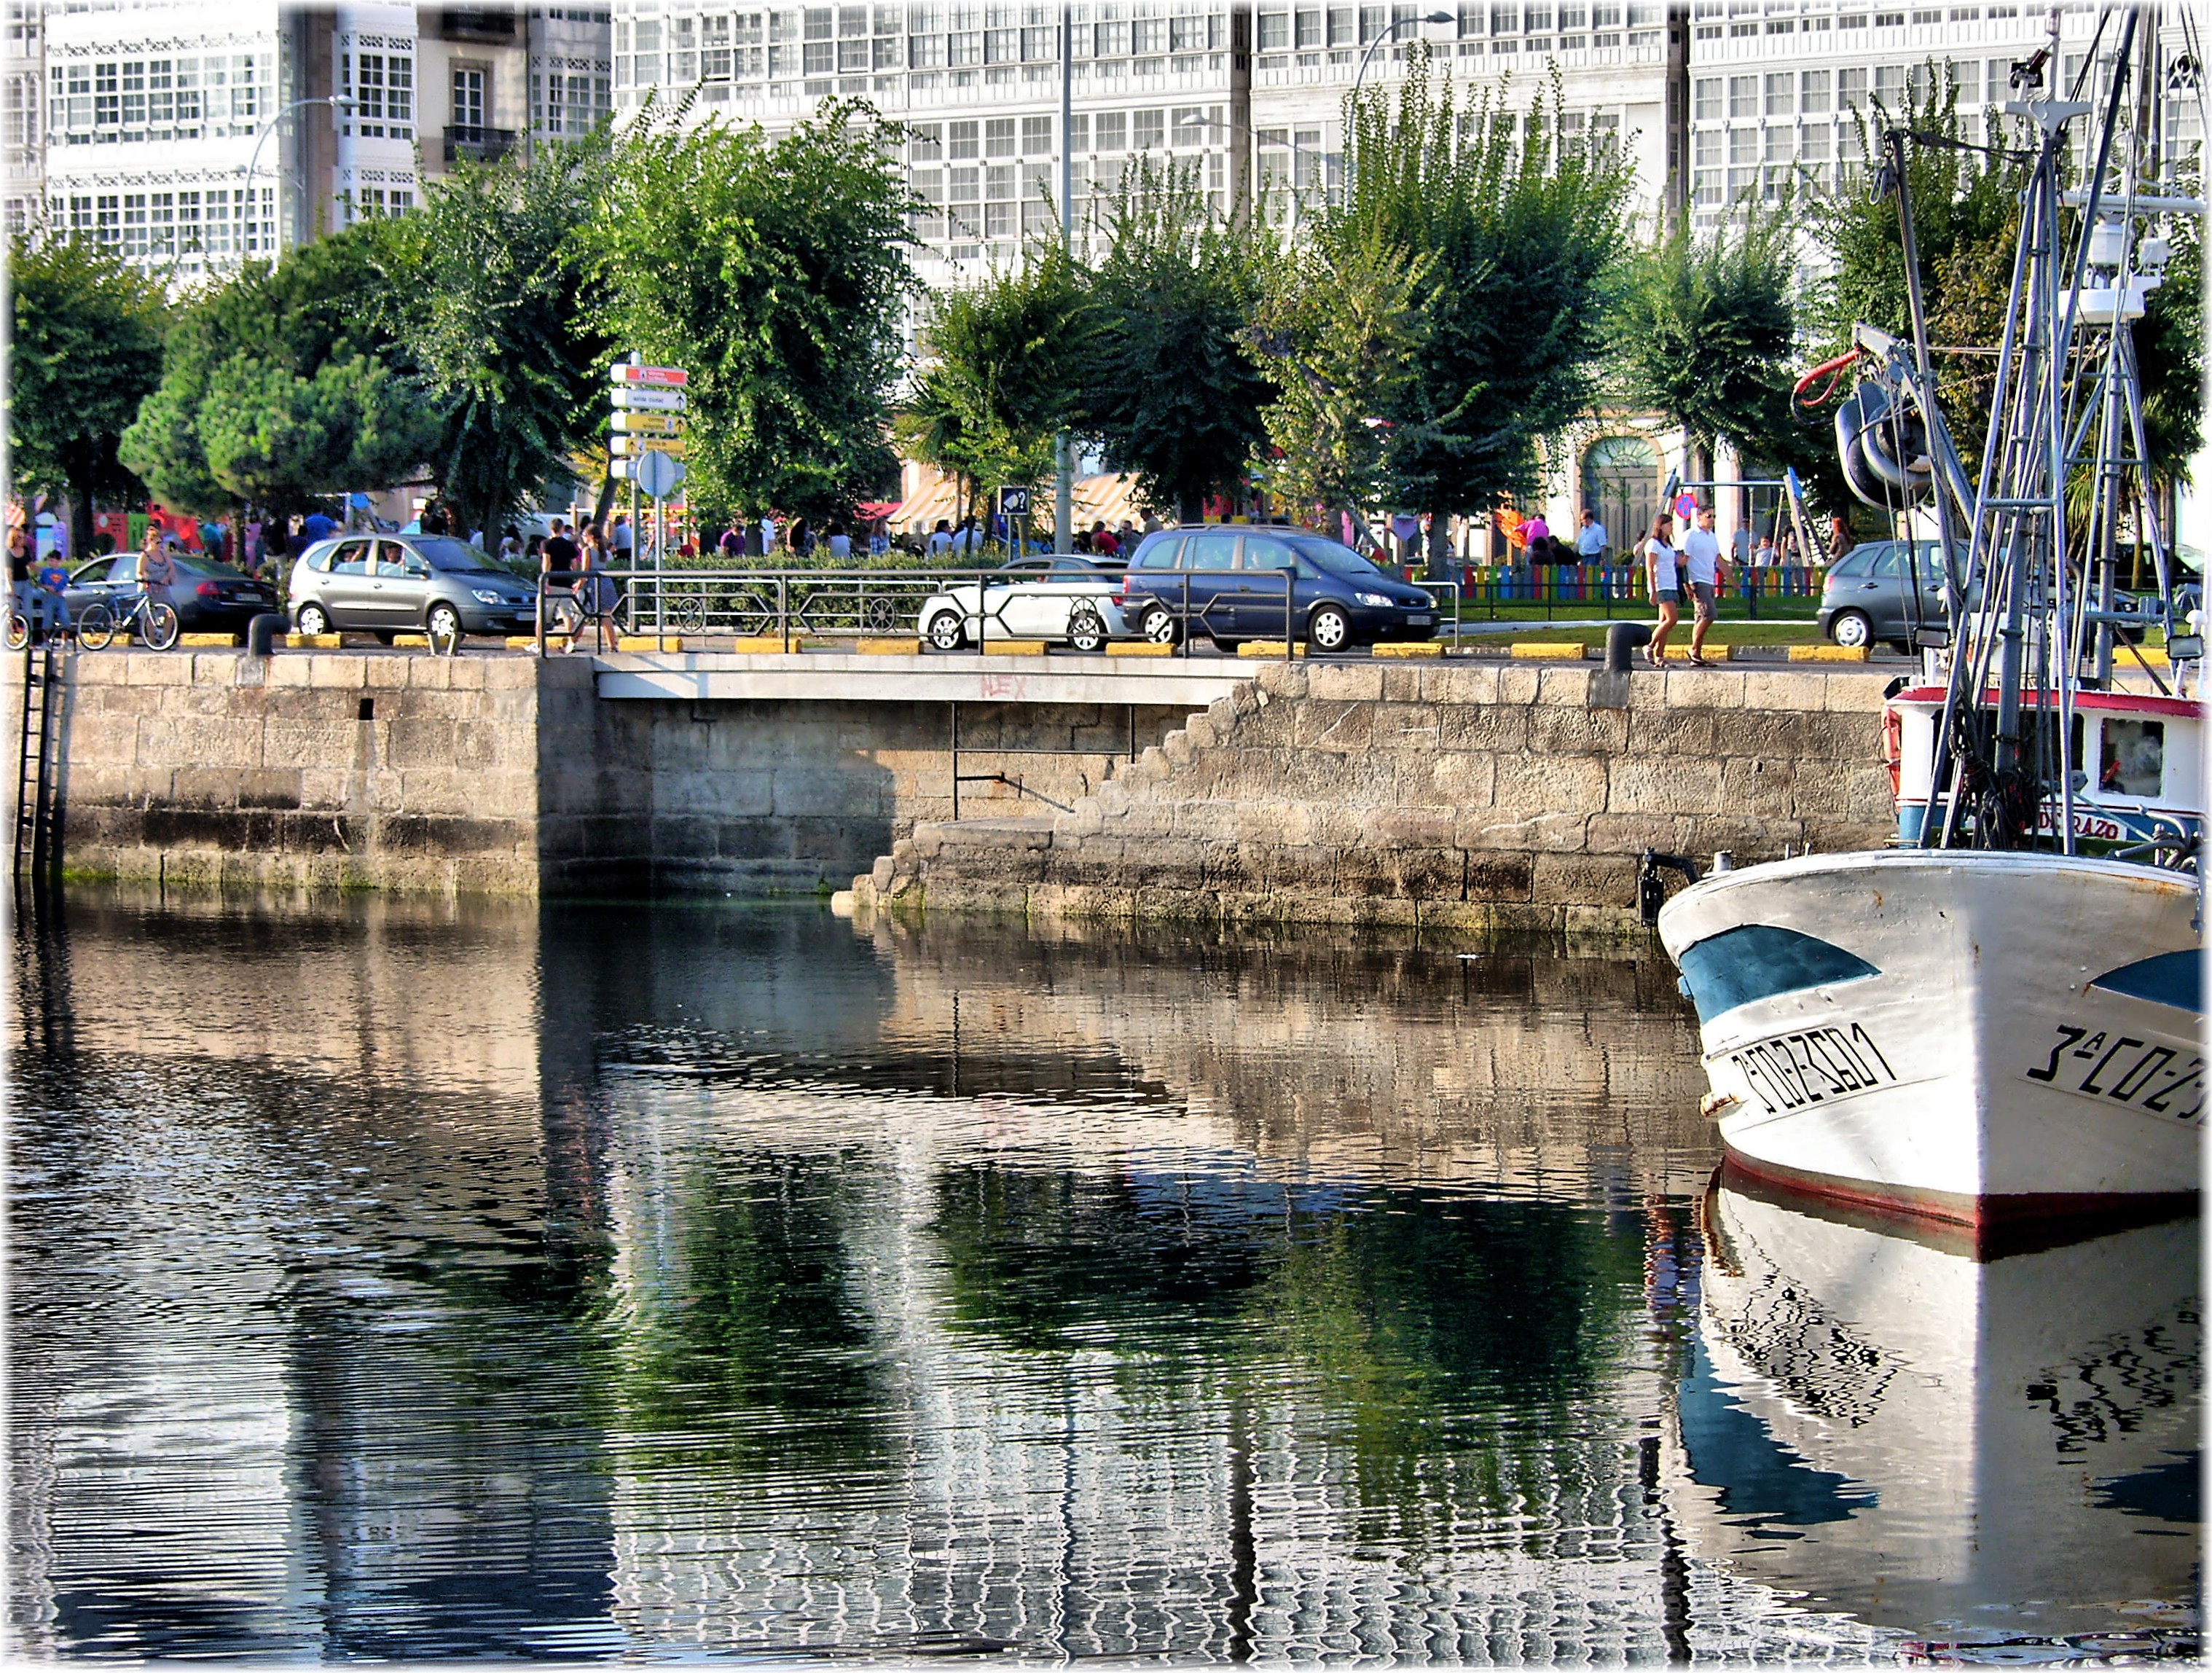
water, dock, boat, bridge, river, canal, transport, reflection, vehicle, waterway, boating